Grand Mosque of Tarsus

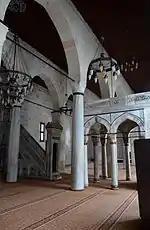
Interior of Grand Mosque of Tarsus

Tarsus Grand Mosque is a mosque in Tarsus, Mersin Province, Turkey.